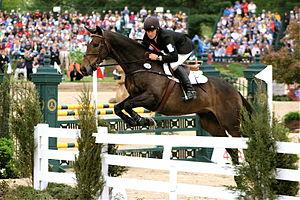
Donna Smith sur Call Me Clifton sur un obstacle du tour d'hippique pendant l'édition 2006 du CCI Rolex Kentucky"
Le cheval est un grand mammifère herbivore et ongulé à sabot unique ; c'est l'une des espèces de la famille des Équidés, lesquelles ont évolué, au cours des derniers 45 à 55 millions d'années, à partir d'un petit mammifère possédant plusieurs doigts. À l'état naturel, les chevaux vivent en troupeaux, généralement sous la conduite d'un unique étalon reproducteur. Ils entretiennent des rapports sociaux et comptent sur leur vitesse pour échapper à leurs prédateurs. Dotés d'un bon sens de l'équilibre, d'un fort instinct de fuite et de grandes aptitudes de visualisation spatiale, ils possèdent un trait inhabituel dans le règne animal, étant capables d'entrer en sommeil léger tout en restant debout. Les femelles, nommées juments, mettent bas après onze mois de gestation un petit appelé poulain, capable de se lever et de courir peu de temps après sa naissance.
Le concours complet d'équitation est un sport équestre qui regroupe en une seule discipline trois épreuves bien distinctes : une épreuve de saut d'obstacles, une épreuve de dressage et une épreuve spécifique : le cross ou cross-country. Créée à l'origine pour tester les capacités des chevaux destinés aux forces armées, cette épreuve a évolué peu à peu pour devenir une discipline équestre à part entière. Souvent qualifié de triathlon équestre, le CCE demande, contrairement à d'autres disciplines, une polyvalence de la part du cheval comme de son cavalier.